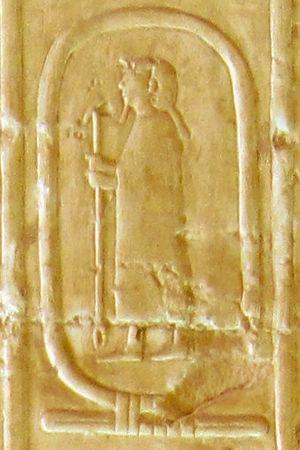
Sémerkhet est le nom d'Horus du septième souverain de la Iʳᵉ dynastie pendant la période thinite. Manéthon l'appelle « Sememphès » ou « Semempses » et lui compte dix-huit ans de règne ; la liste d'Abydos le nomme « Semsou » tandis que le Canon royal de Turin le nommant « Semsem » lui en compte soixante-douze ans. Les documents archéologiques semblent soutenir l'idée que Sémerkhet a eu un règne difficile et certains des premiers archéologues ont même mis en doute la légitimité de la succession de Semerkhet sur le trône égyptien.